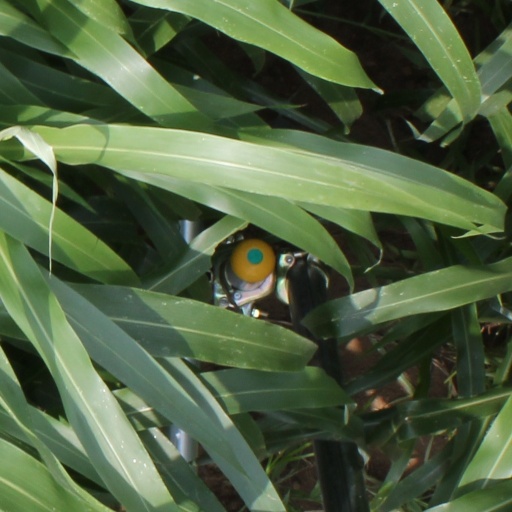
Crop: sorghum